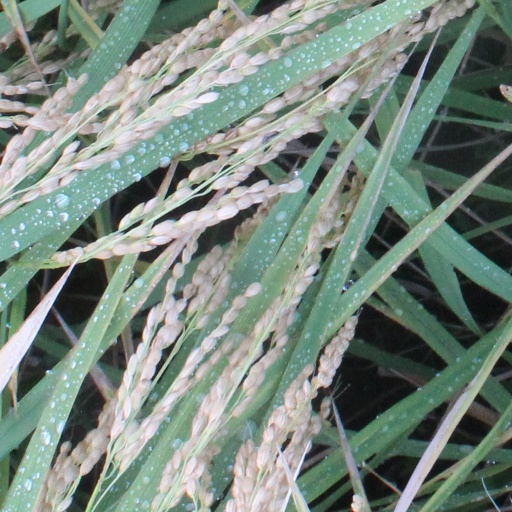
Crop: rice